USS Mayflower (1897)

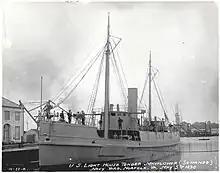
USS "Suwannee" just after her transfer to the Navy in 1898

On 11 June 1898, Lieutenant Victor Blue of "Suwannee" went ashore on the south coast of Cuba to conduct a visual reconnaissance of Santiago Bay at Santiago de Cuba and determine what ships were anchored there. A member of the Cuban insurgency guided him through the Spanish lines, and on 12 June 1898 he identified the Spanish Navy′s 1st Squadron, under the command of Vice Admiral Pascual Cervera y Topete, as being in the bay. His report confirmed for the first time that all of Cervera's squadron was in the bay, and this freed up the U.S. Navy′s heavy ships from searching the Caribbean for Cervera′s ships or escorting troop convoys carrying the United States Army′s Fifth Army Corps from Tampa, Florida, to Cuba, allowing the ships instead to concentrate off the harbor and reinforce the U.S. blockade of Santiago de Cuba.